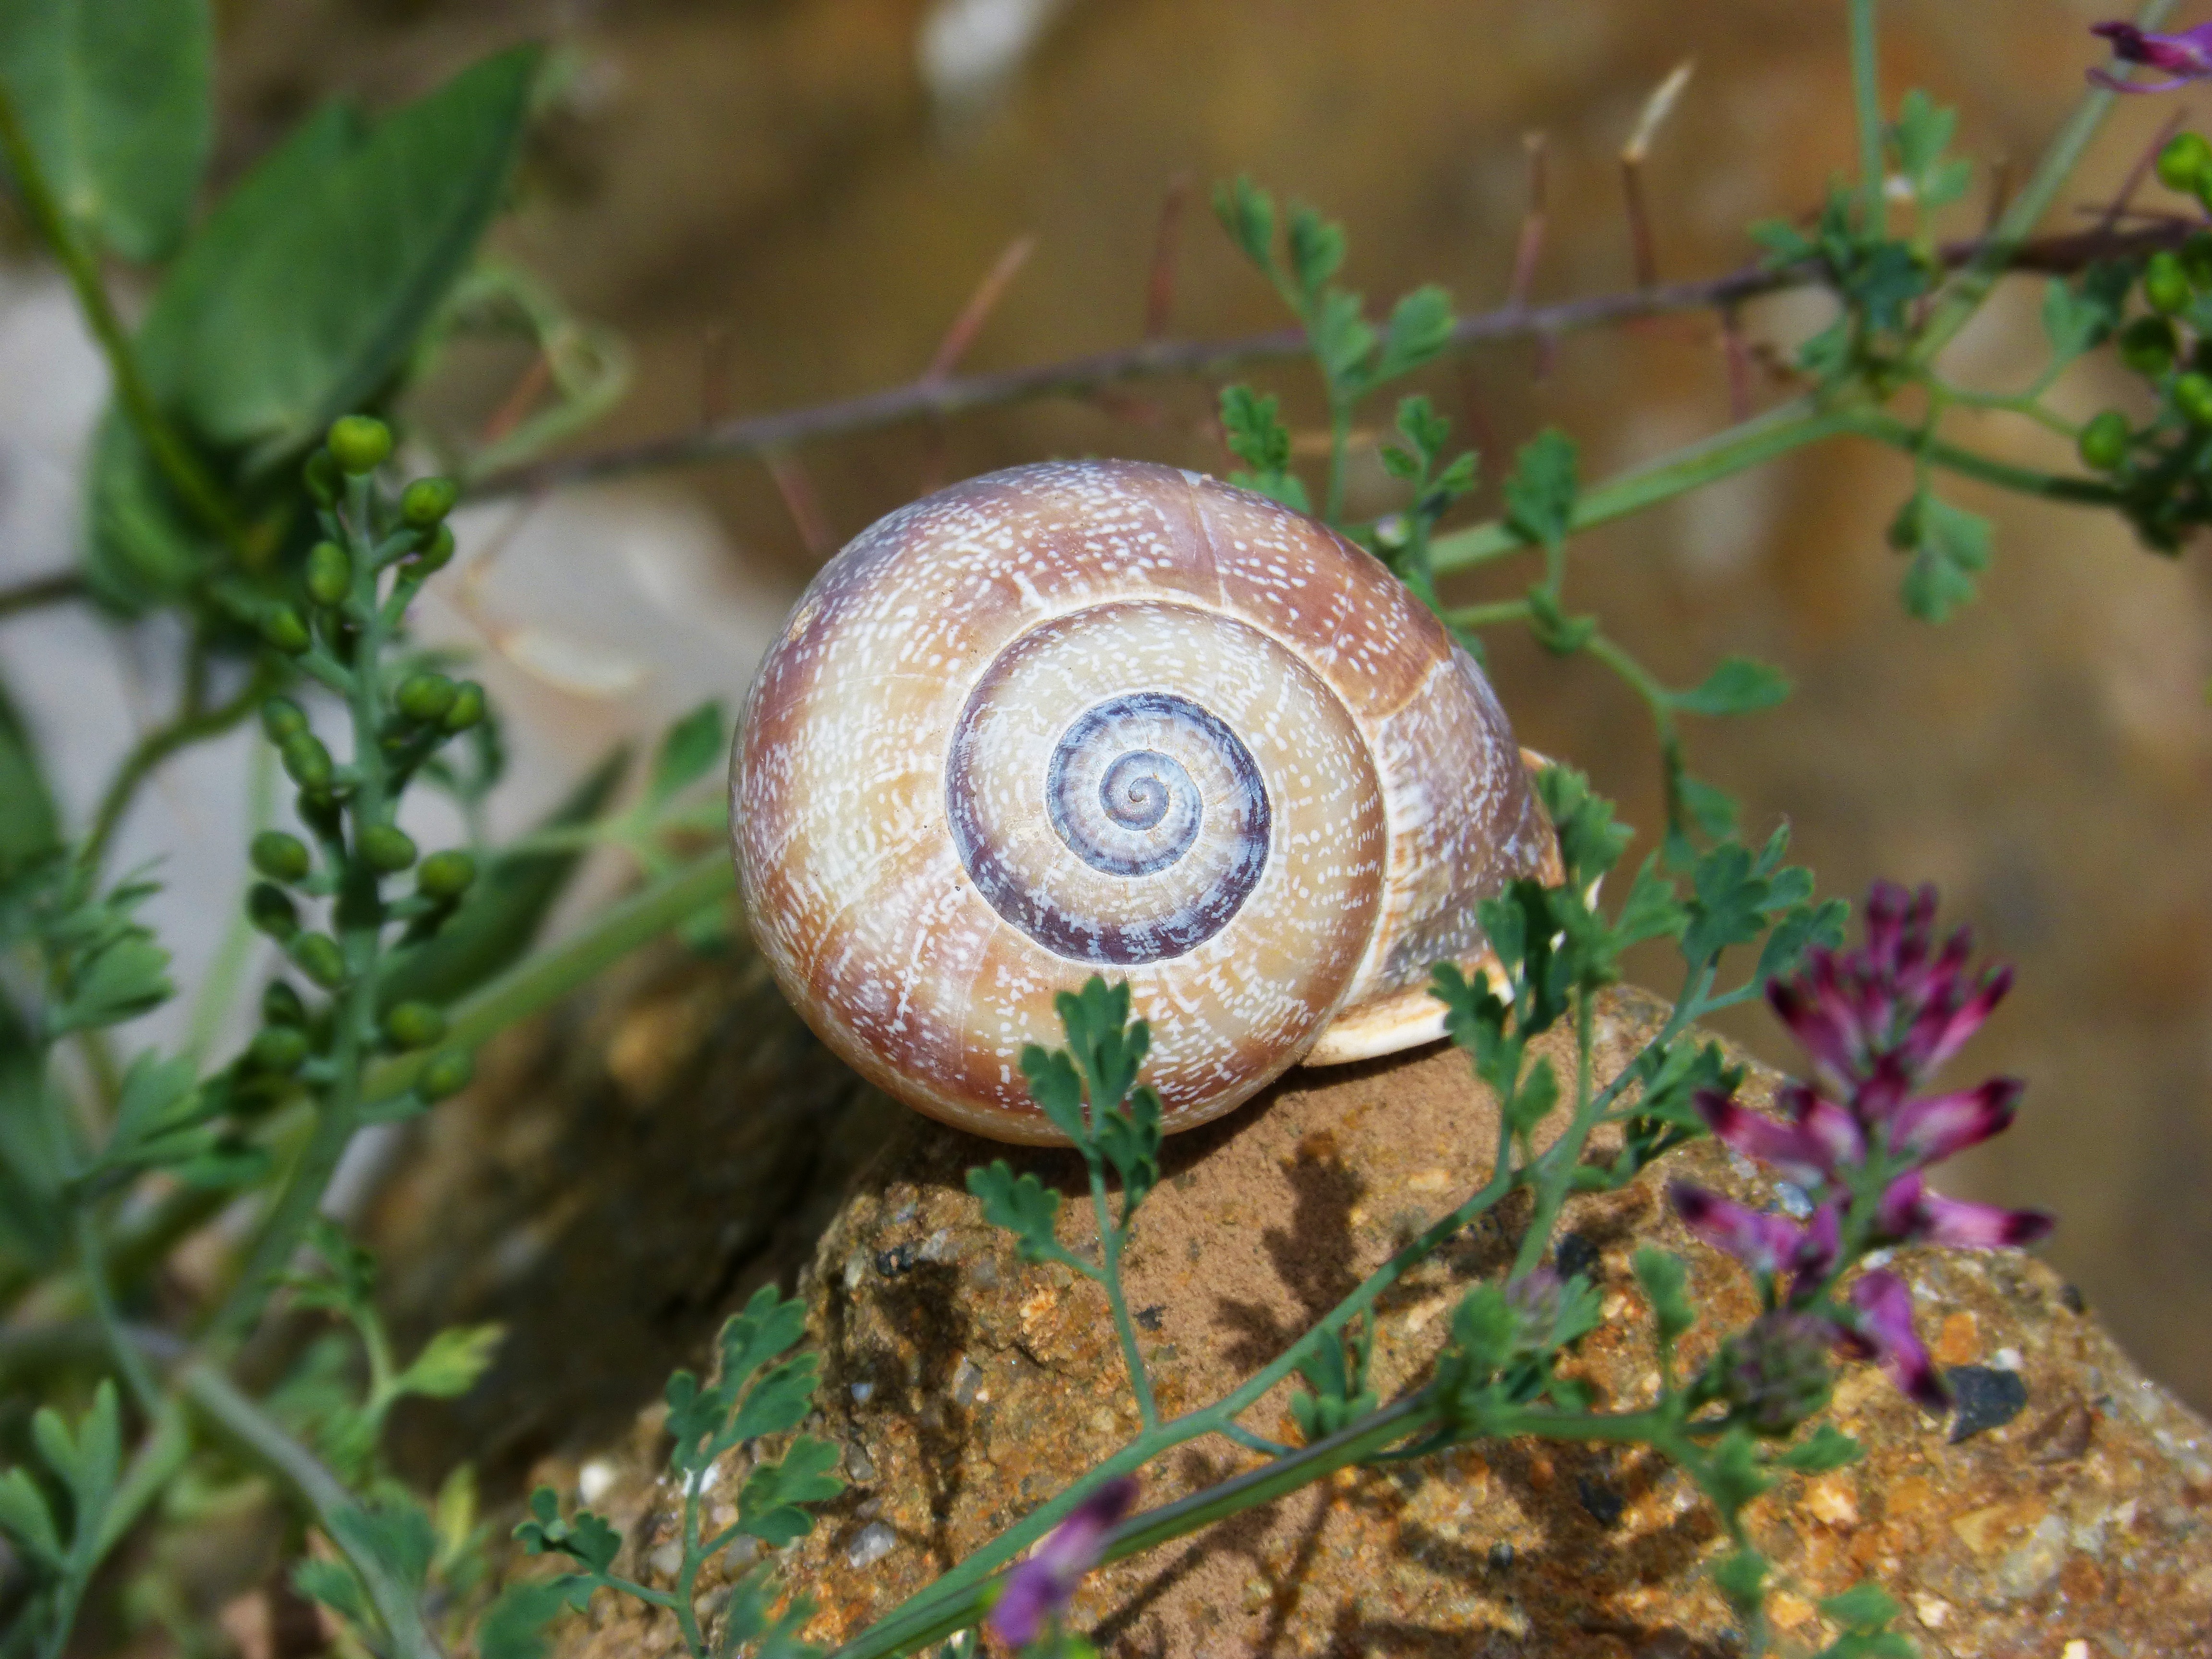
spiral, biology, flora, fauna, shell, invertebrate, snail, beauty, macro photography, medicinal mushroom, snails and slugs